Jaden Hossler

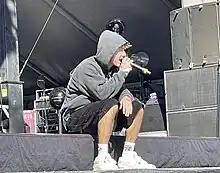
Hossler performing at When We Were Young Fest on October 21, 2023.

Jaden Isaiah Hossler (born February 8, 2001), known professionally as Jxdn (stylized in all lowercase and pronounced "Jaden"), is an American singer-songwriter and social media personality from Chattanooga, Tennessee. Hossler rose to prominence on the video sharing app TikTok in 2019 before beginning a music career in early 2020 with the release of his debut single "Comatose".